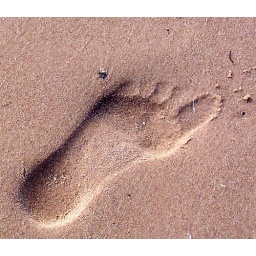
My footprint in the beach sand